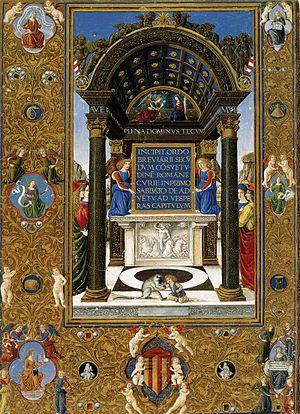
Le Bréviaire de Matthias Corvin est un manuscrit enluminé entre 1487 et 1492 pour le roi Matthias de Hongrie. Contenant le texte d'un bréviaire à l'usage de Rome, il a été décoré par Attavante degli Attavanti à Florence, pour faire partie de la Bibliotheca Corviniana. Il est actuellement conservé à la Bibliothèque apostolique vaticane sous la cote Urb.lat.112.